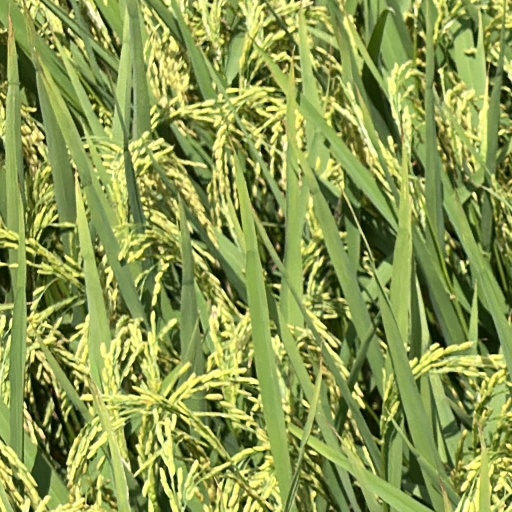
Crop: rice